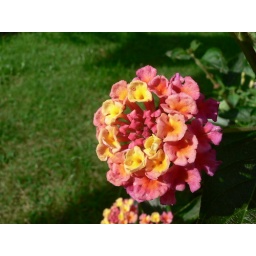
A flower that I first discovered on Flickr. Now growing in a pot in my garden